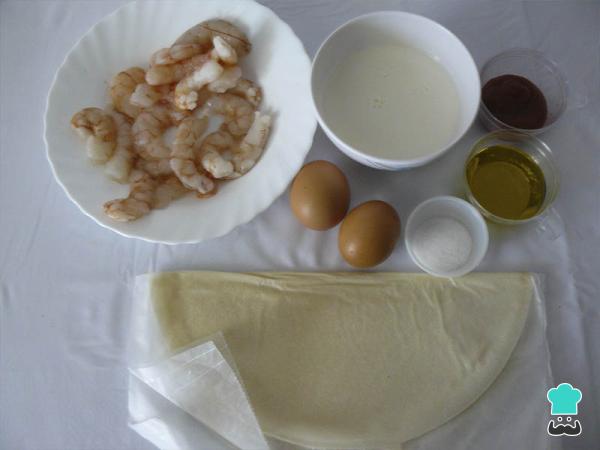
Alistamos los ingredientes que necesitamos para hacer la pasta brick rellena de marisco y la salsa rosa con la que la vamos a acompañar.